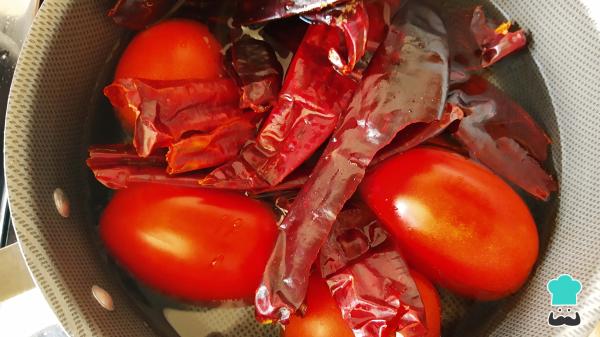
En una olla con agua caliente agrega los jitomates y los chiles tatemados, deja hervir por 5 minutos.¿Quieres saber cómo hacer una enchiladas de potosinas? ¡Sigue leyendo!